Legacy of the Great Irish Famine

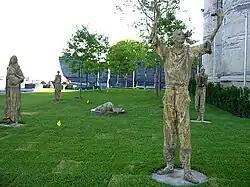
Rowan Gillespie's "Famine", in Ireland Park, Toronto Harbourfront

Luka Bloom's song 'Forgiveness' from his album Salty Heaven is sung from the point of view of an Irish Famine refugee who has relocated to Canada and who despite his suffering has chosen forgiveness over bitterness.